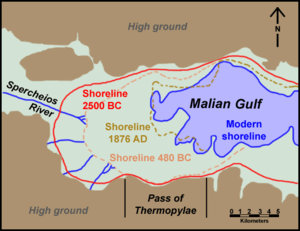
La bataille des Thermopyles est une des batailles livrées dans l'Antiquité dans le défilé des Thermopyles, en Grèce centrale. Elle survient pendant les invasions barbares du IIIᵉ siècle, probablement en 254. Elle est connue essentiellement par le récit fragmentaire de l'historien grec Dexippe qui fut un de ses acteurs.
Les Thermopyles sont un rivage et un ancien passage de Grèce délimité par le golfe Maliaque au nord et le Kallidromo, un massif montagneux du Pinde, au sud. Dans l'Antiquité, le rivage se trouvait contre la falaise mais il a reculé, laissant la place à une plaine côtière étroite mais suffisamment large pour permettre le passage d'une route, d'une autoroute et d'un chemin de fer. Ce passage constituait un point stratégique dans la Grèce antique et de nombreuses batailles y ont été livrées dont la première en -480 qui a opposé les Grecs aux Perses, et la dernière en 1941 qui a vu s'affronter les Allemands contre les Grecs et les Britanniques.
Le golfe Maliaque, en grec moderne Μαλιακός κόλπος, Maliakós kólpos, en latin Sinus Maliacus, également appelé golfe Lamiaque, est un golfe de la mer Égée, en mer Méditerranée situé en Grèce, dans la périphérie de Grèce-Centrale. La tribu grecque des Maliens lui a donné son nom. Son rivage a avancé depuis l'Antiquité, réduisant sa superficie. Sur son rivage méridional se trouve le passage des Thermopyles, voie de communication stratégique entre la Grèce du nord et du sud depuis l'Antiquité. Le fleuve Sperchios se jette dans le golfe Maliaque sur son rivage occidental.